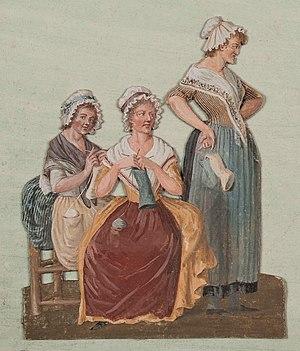
Jean-Baptiste Lesueur, Les Tricoteuses Jacobines, vers 1793. Gouache, Paris, musée Carnavalet [1]. Au recto, sous la gouache, une étiquette avec légende manuscrite à l'encre
À la veille de la Révolution les femmes sont, en dehors d'une infime minorité, peu considérées, Rousseau lui-même était d'une misogynie caricaturale et tous les philosophes du XVIIIᵉ siècle, y compris ceux qui comme Diderot ou Montesquieu rejettent l'infériorité naturelle de la femme, ont sur le sujet une position ambiguë. De nombreux philosophes, médecins, écrivains ont croisé leurs approches pour décrire la féminité. Les termes qui en ressortent sont : « constitution délicate », « tendresse excessive », « raison limitée », « nerfs fragiles» On considérait donc comme acquise l’infériorité de la femme intellectuellement et psychologiquement.
Le Conte de deux cités, parfois intitulé en français Le Conte de deux villes ou Paris et Londres en 1793, est un roman de Charles Dickens publié en feuilleton hebdomadaire du 30 avril au 25 novembre 1859 dans la revue All the Year Round que Dickens vient de fonder ; dans le même temps, il paraît en fascicules mensuels avec des illustrations de Phiz, et aux États-Unis dans Harper's Weekly, mais avec un léger décalage.